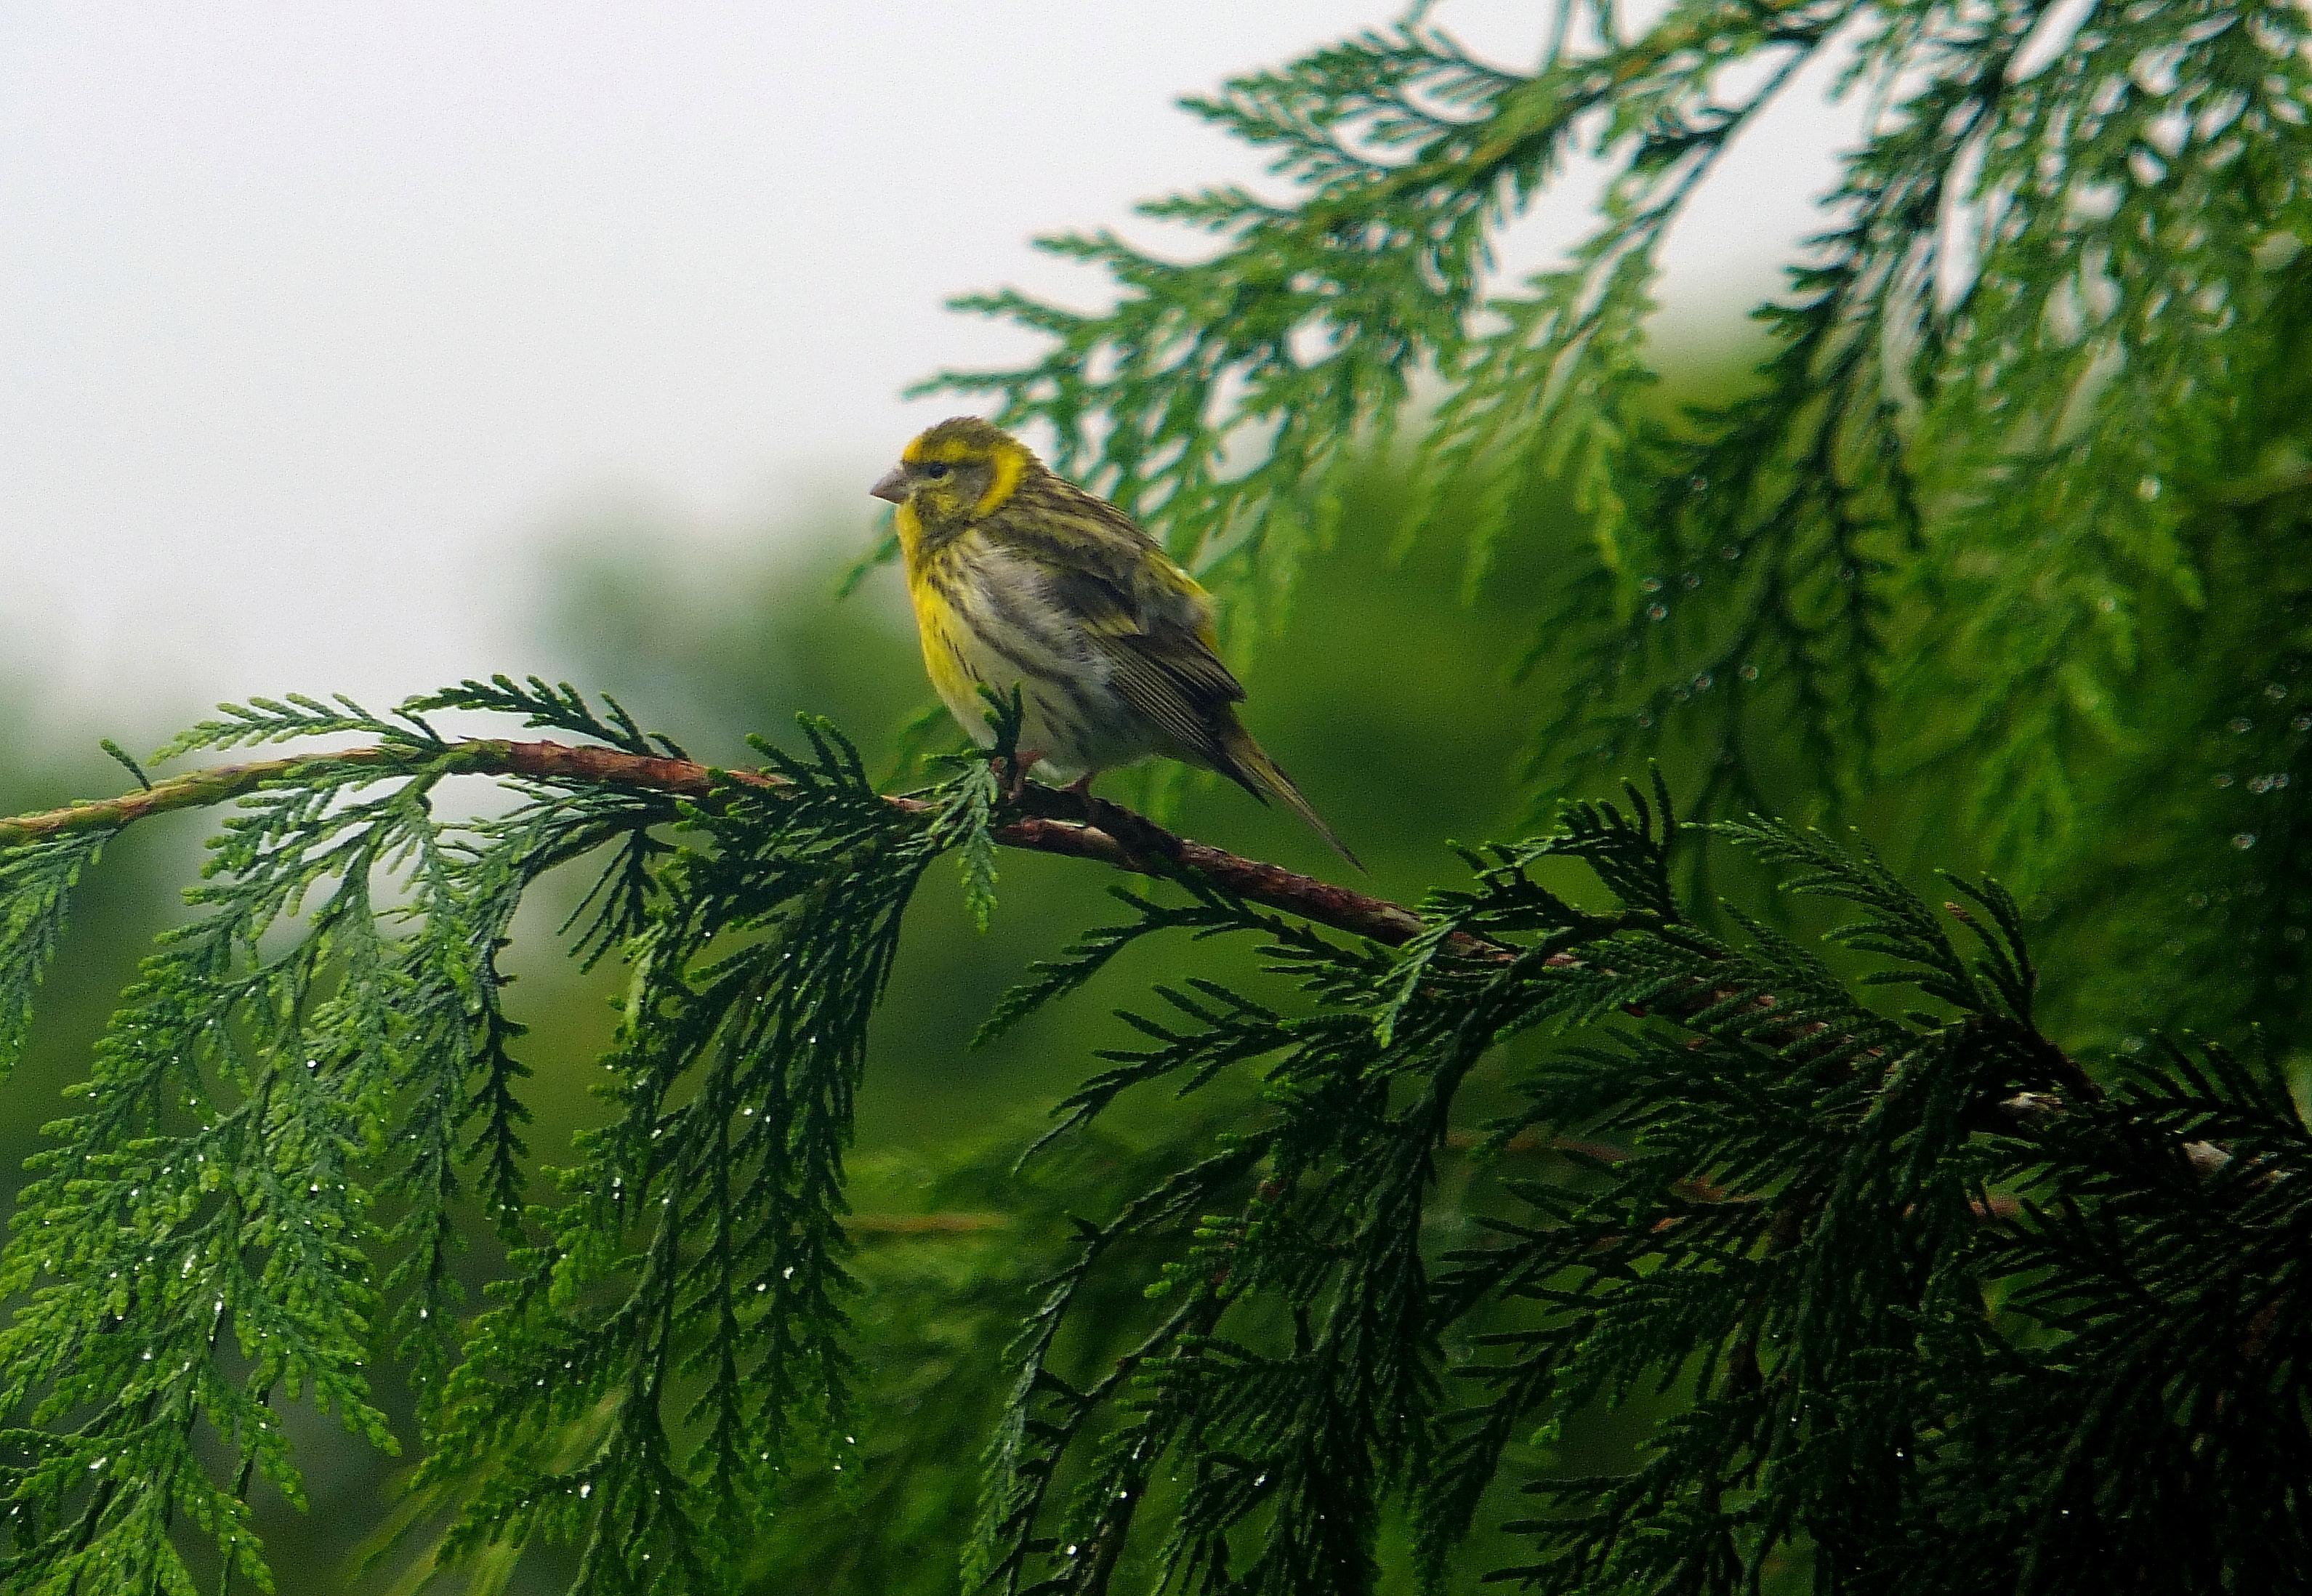
tree, nature, forest, grass, branch, bird, plant, leaf, flower, wildlife, green, jungle, botany, flora, fauna, animals, rainforest, naturaleza, habitat, tropics, ggl1, gaby1, animales, fujifilmxs1, natural environment, perching bird